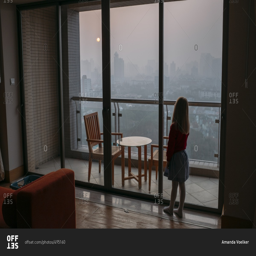
person looks out the window at a smog - filled sunrise